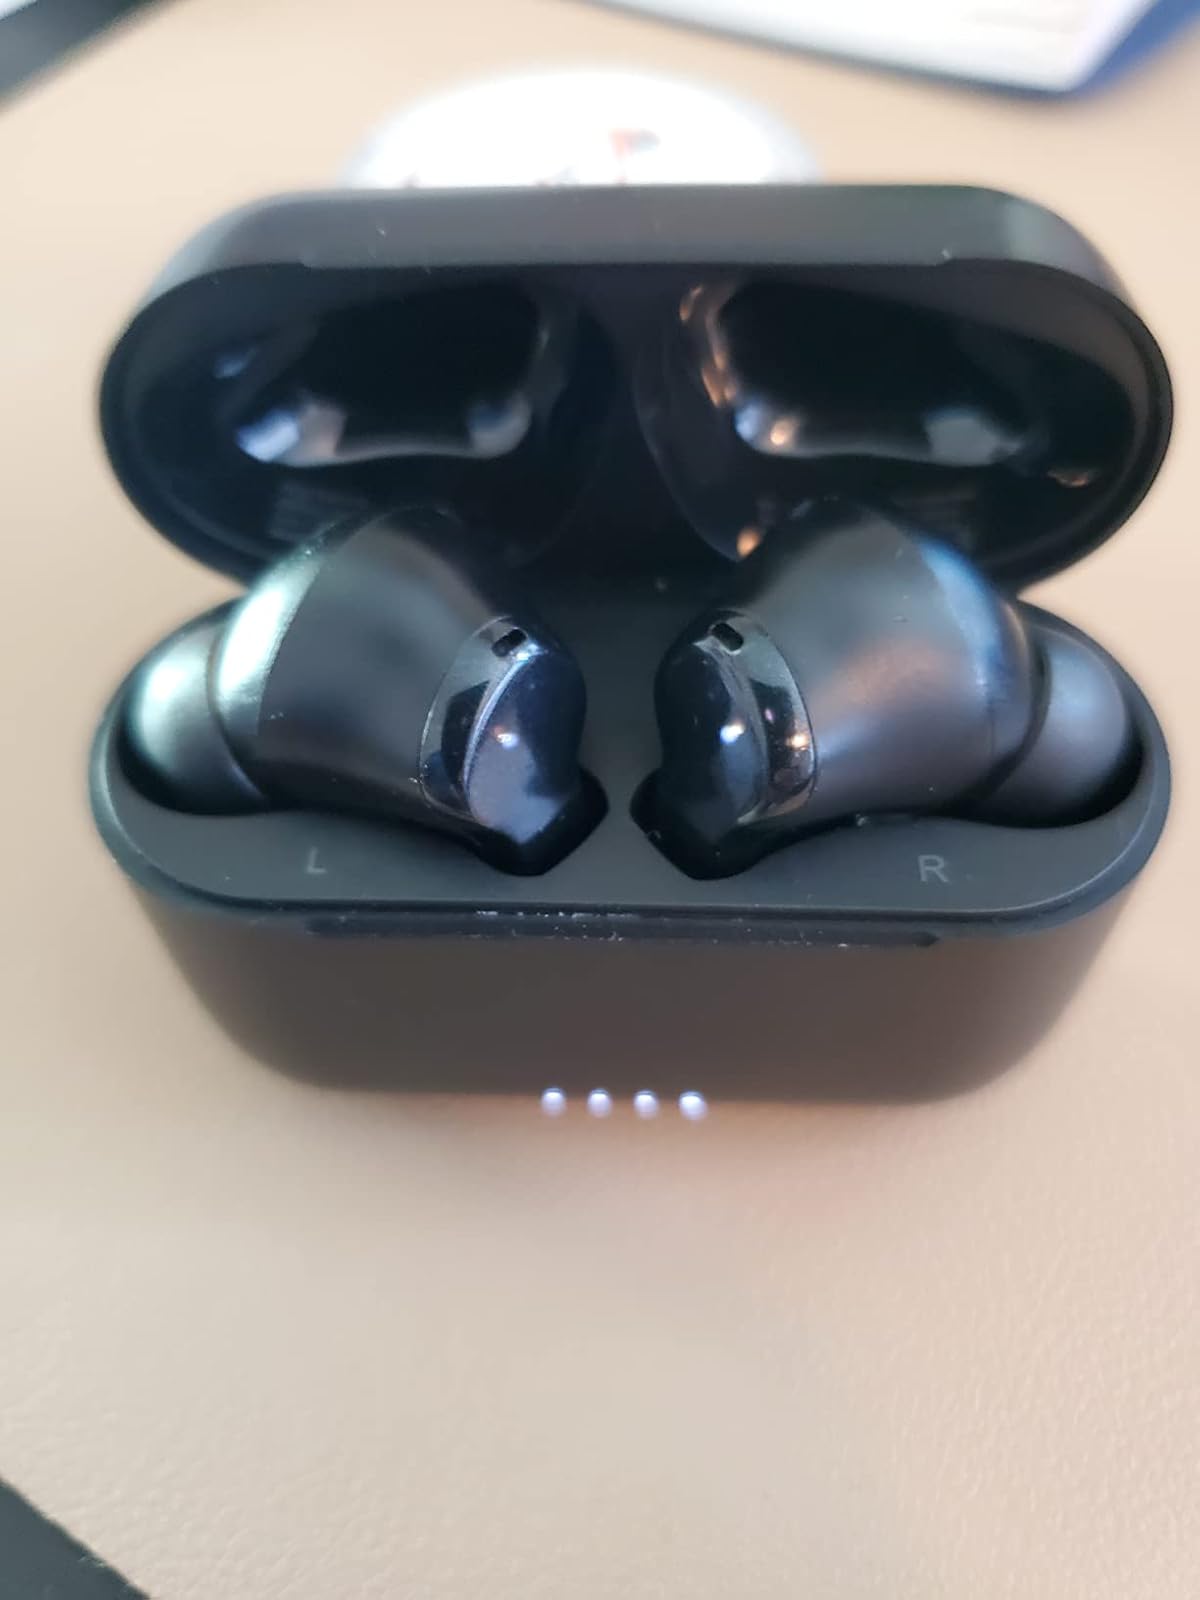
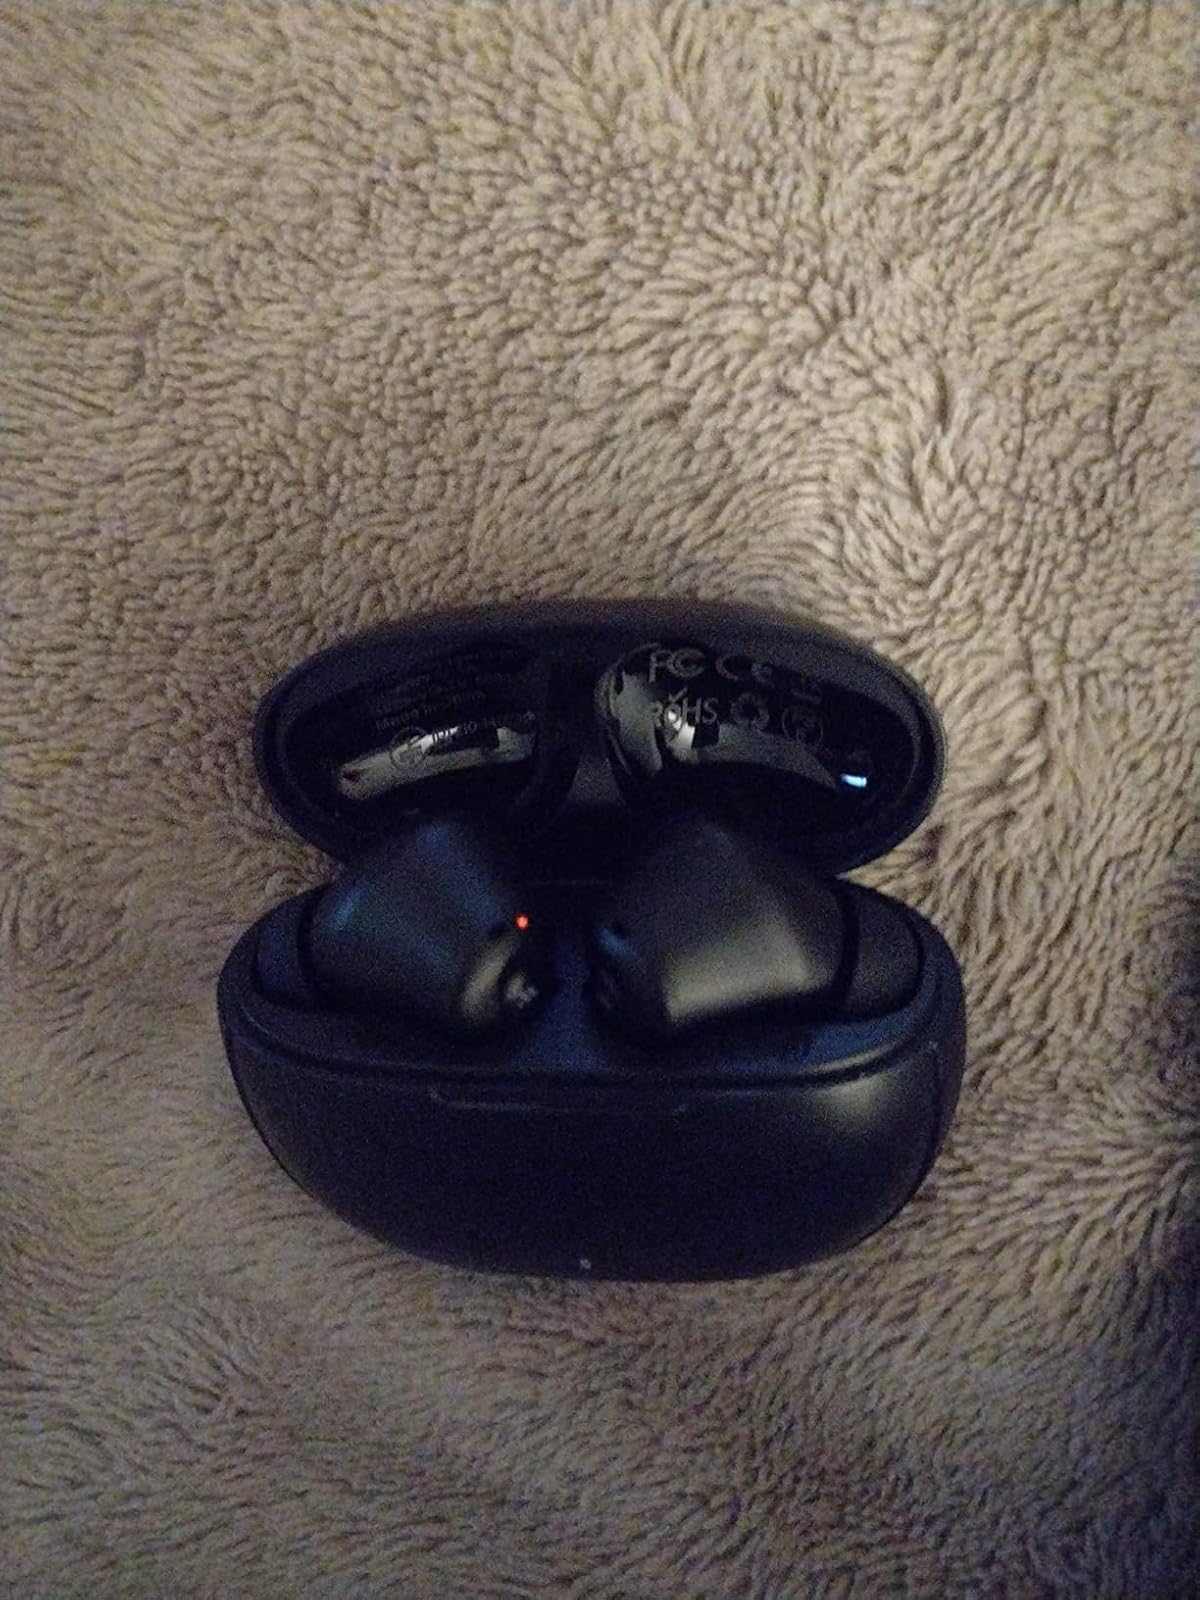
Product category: earbuds
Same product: no